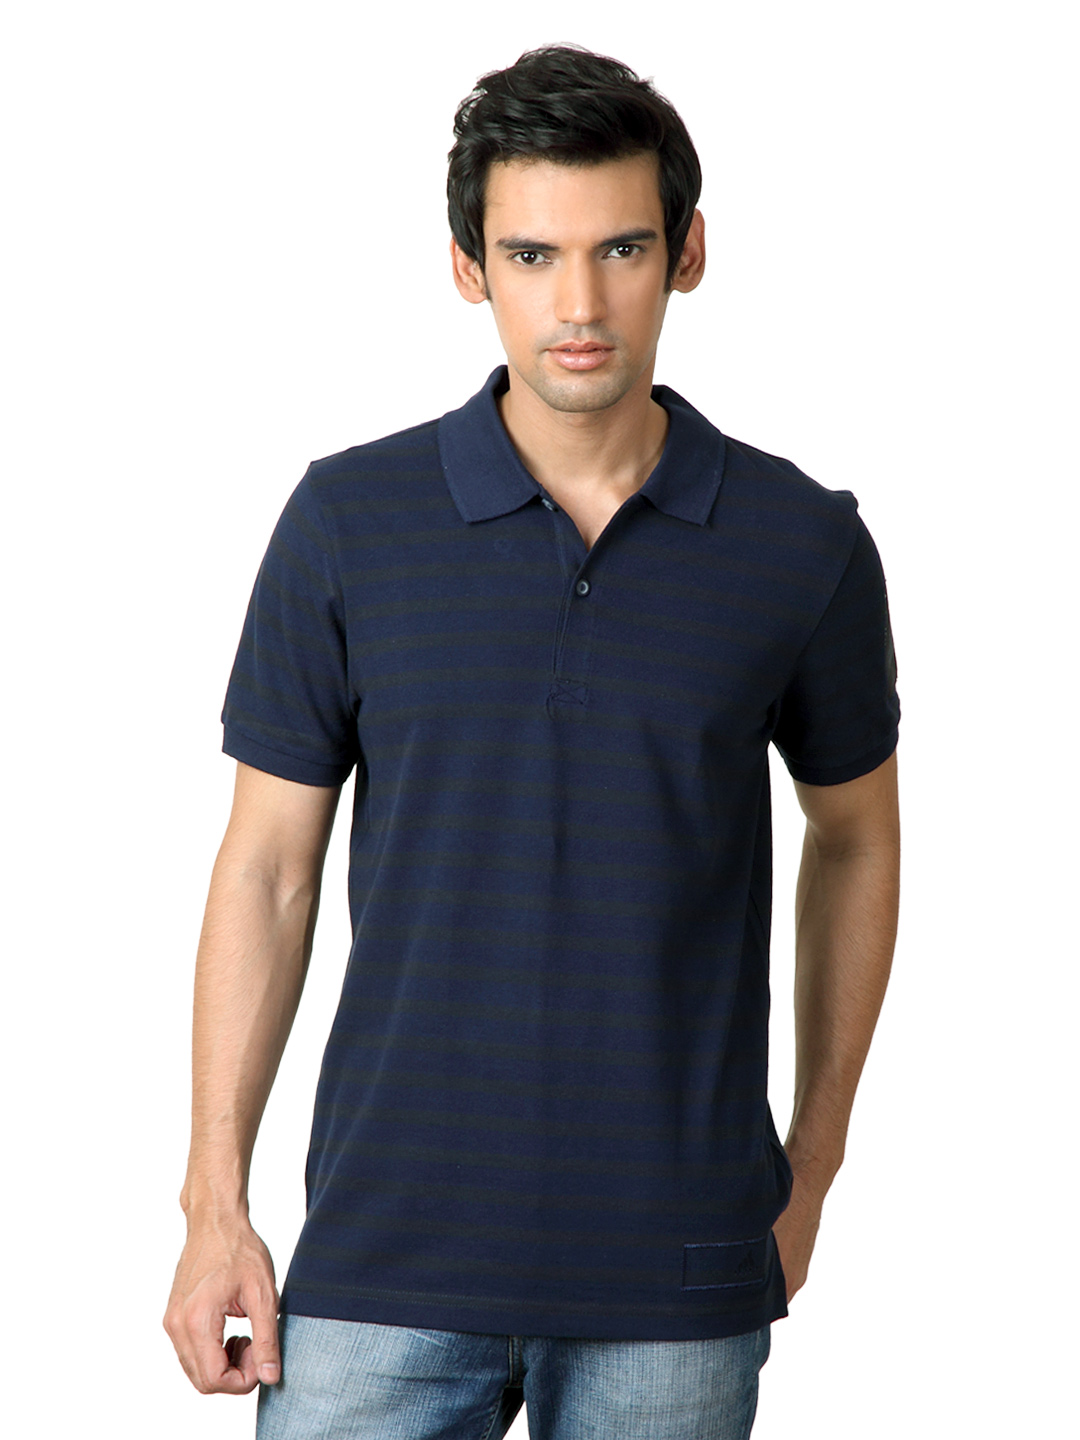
ADIDAS Men Navy Blue T-shirt
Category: Apparel / Topwear / Tshirts
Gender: Men
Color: Navy Blue
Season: Summer 2012
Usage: Casual